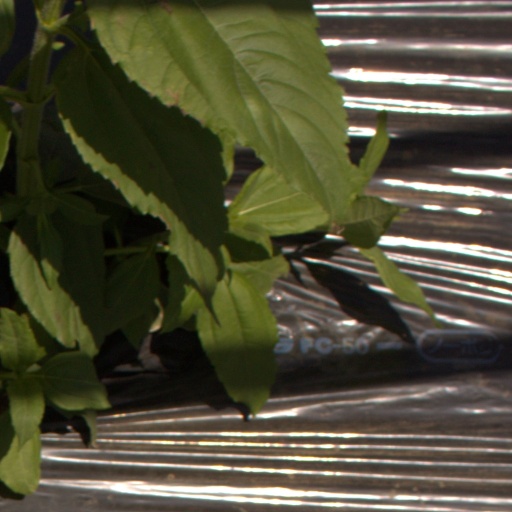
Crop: Jerusalem artichoke